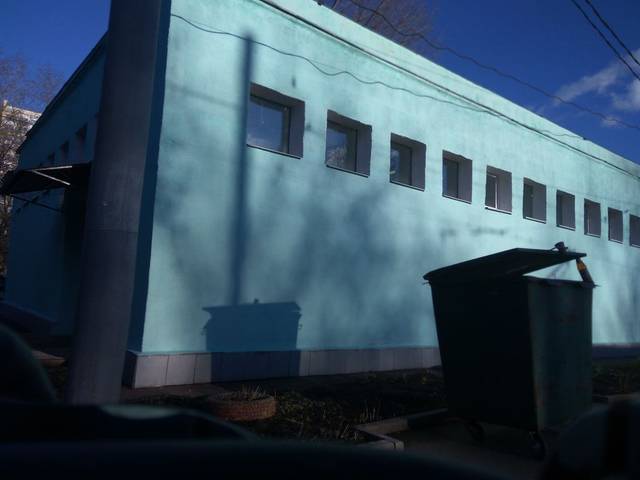
Region: Russia
Coordinates: 55.824, 37.616